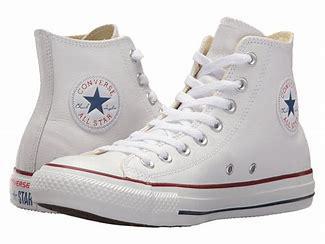
Brand: Converse
Model: Chuck Taylor All Star Hi